Rugal (TV series)

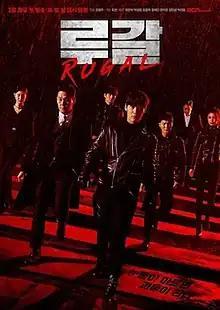
Promotional poster

Rugal is a 2020 South Korean television series starring Choi Jin-hyuk, Park Sung-woong, Jo Dong-hyuk, Jung Hye-in, Kim Min-sang, Han Ji-wan and Park Sun-ho. Based on the webtoon of the same name by Rel.mae, it aired on OCN in South Korea and on Netflix worldwide from March 28 to May 17, 2020.